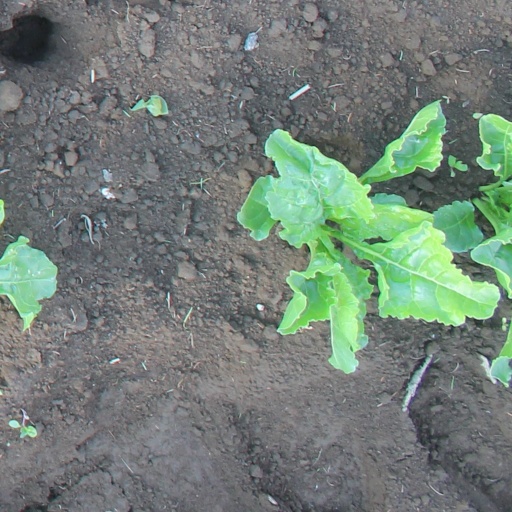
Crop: sugar beet